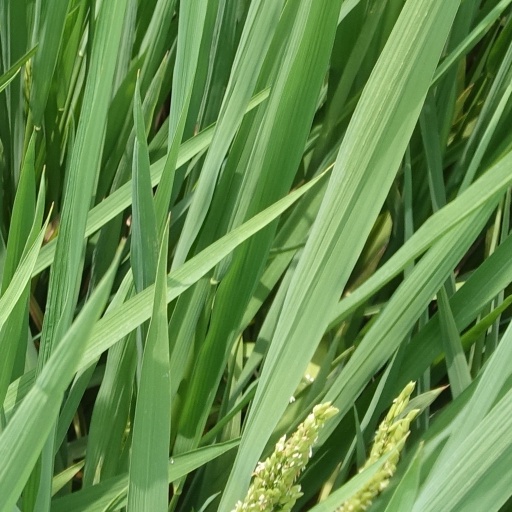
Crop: rice